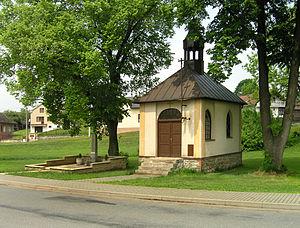
Vepříkov est une commune du district de Havlíčkův Brod, dans la région de Vysočina, en République tchèque. Sa population s'élevait à 321 habitants en 2019.